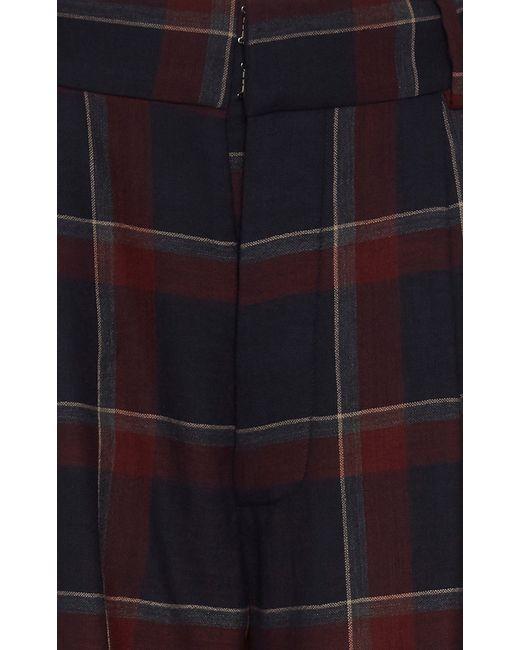
Karo-Design bedruckte Hose für Damen